Sceptrum Brandenburgicum

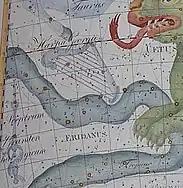

Sceptrum Brandenburgicum (or "Sceptrum Brandenburgium" – Latin for "scepter of Brandenburg") was a constellation created in 1688 by Gottfried Kirch, astronomer of the Prussian Royal Society of Sciences. It represented the scepter used by the royal family of the Brandenburgs. It was west from the constellation of Lepus. The constellation was quickly forgotten and is no longer in use. Its name was, however, partially inherited by one of its brightest stars, "Sceptrum", which today is denoted 53 Eridani. This name is still in use today.